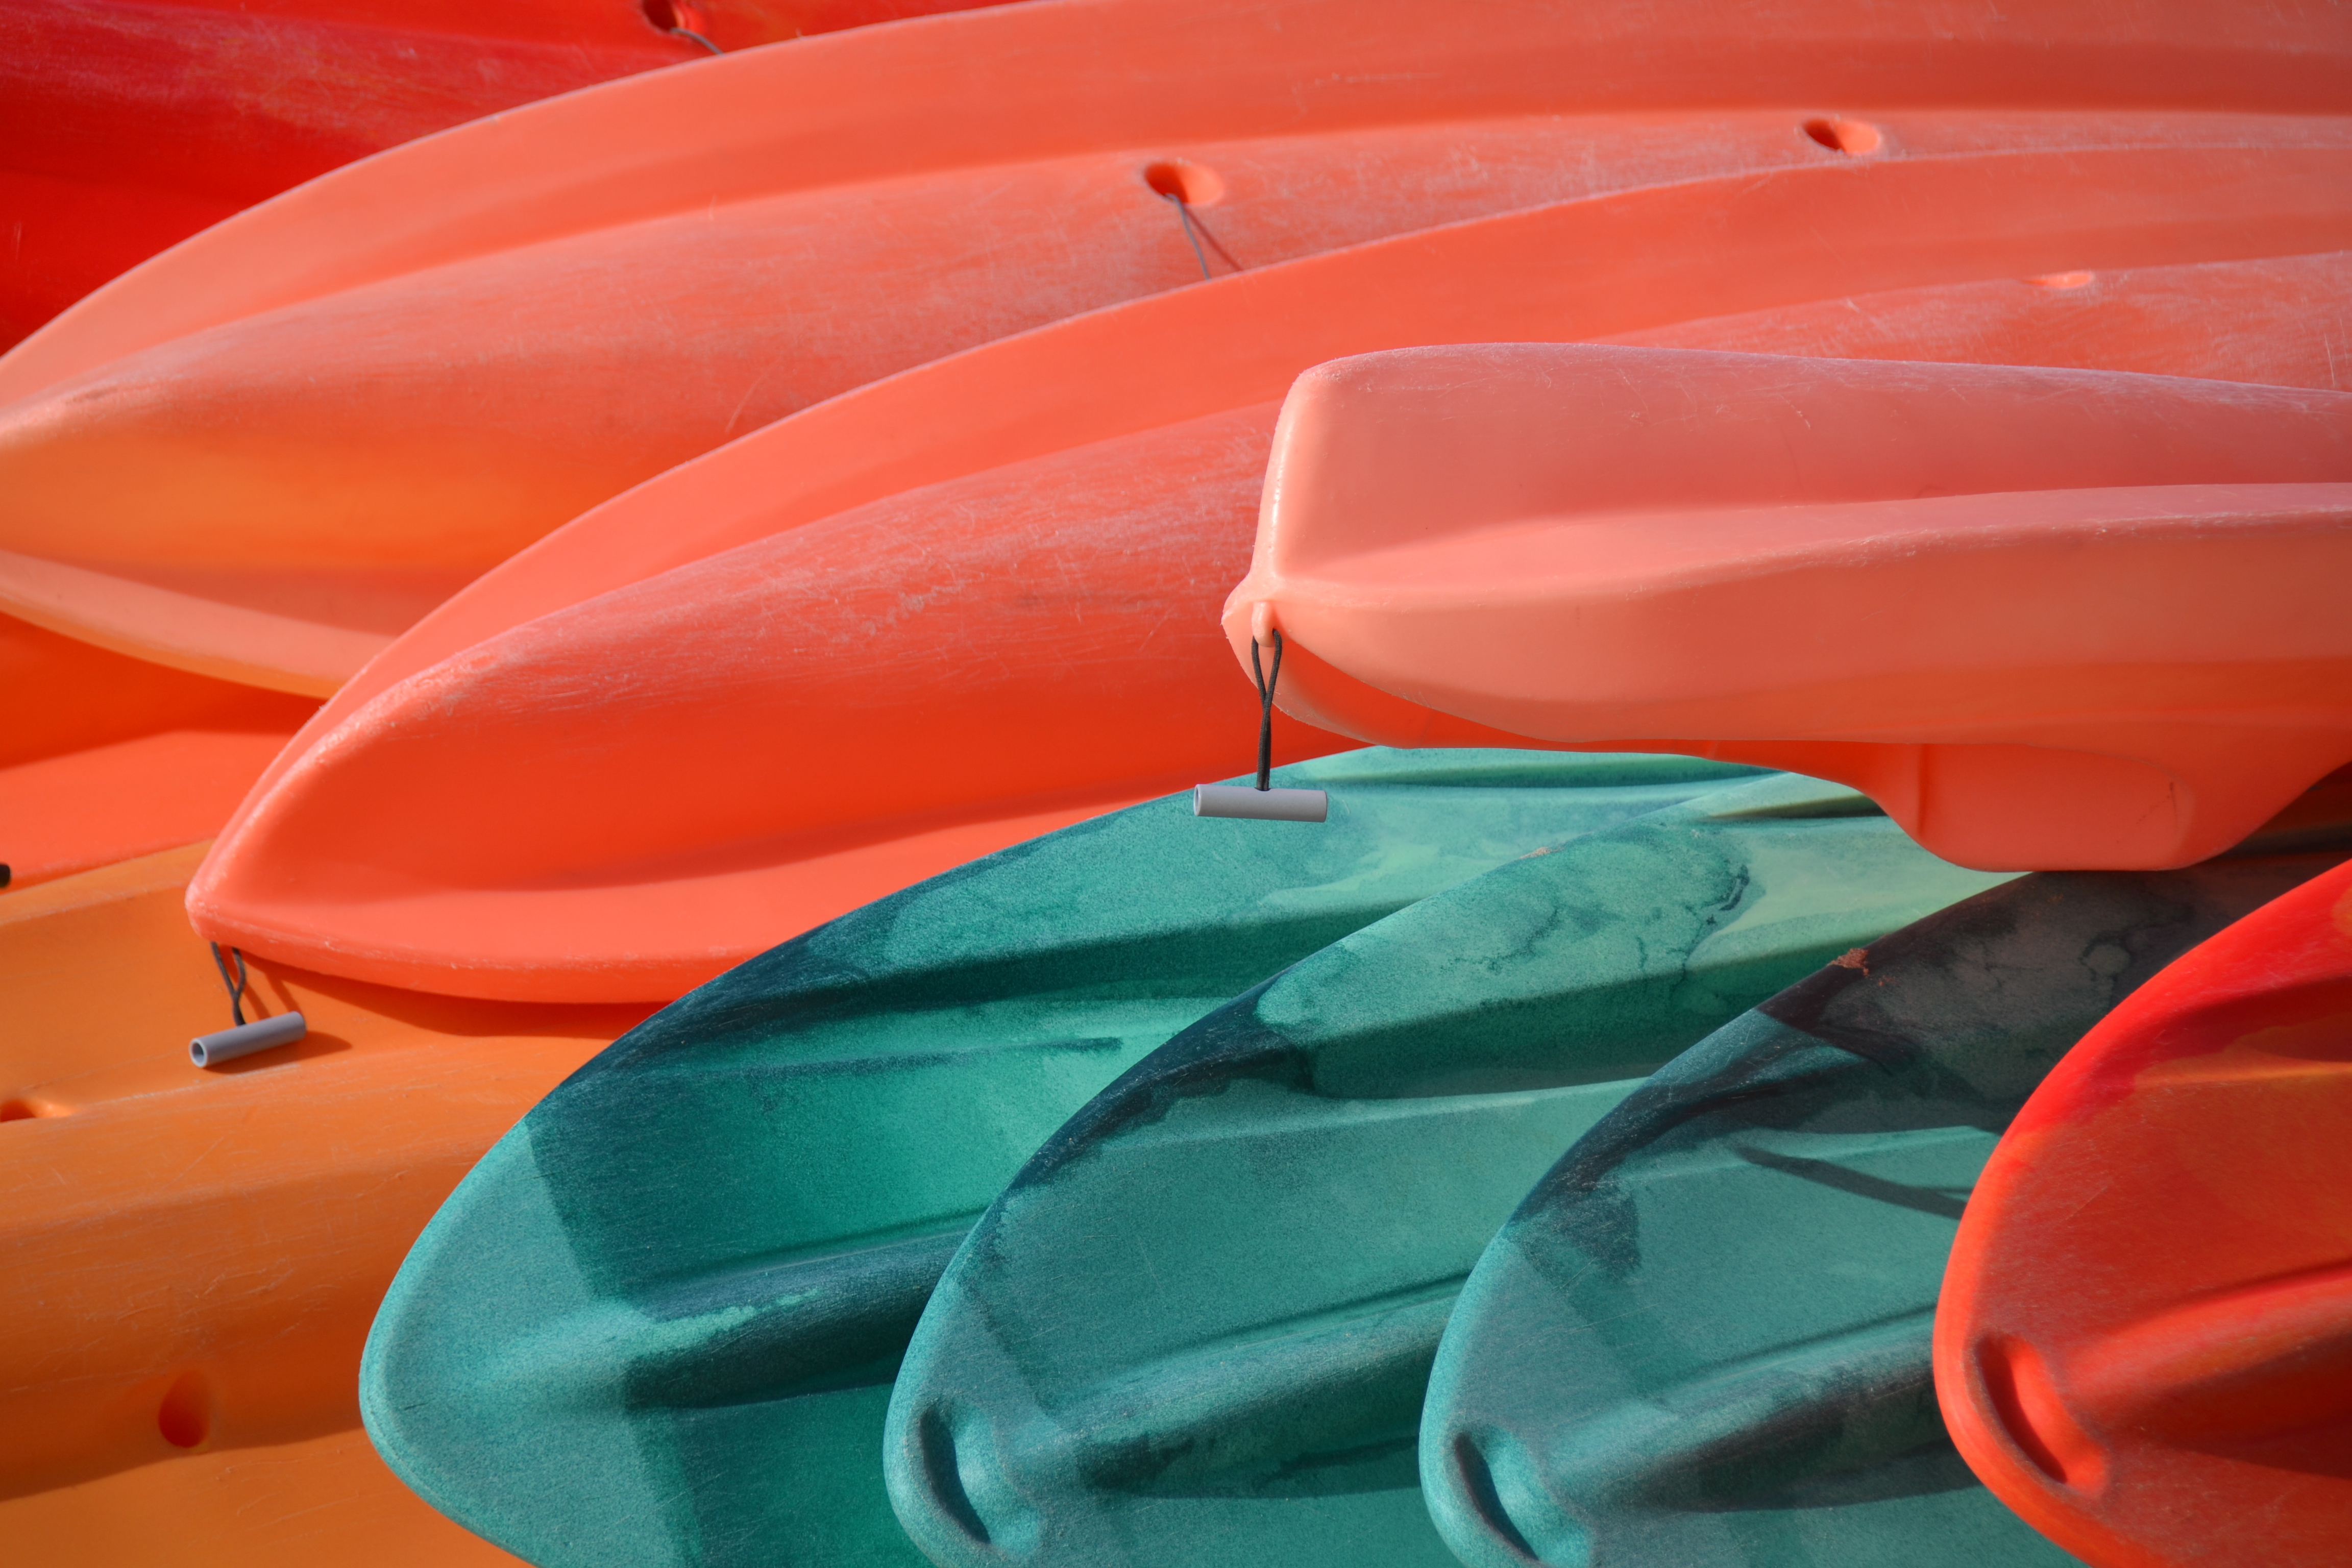
wing, wheel, flower, petal, aircraft, red, vehicle, color, blue, close up, boats, canoes, macro photography, surfing equipment and supplies